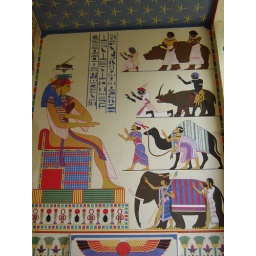
Antwerp zoo - wall paintings in building